Question: Please indicate a possible affordance area of swing_tennis_racket that can be used for holding
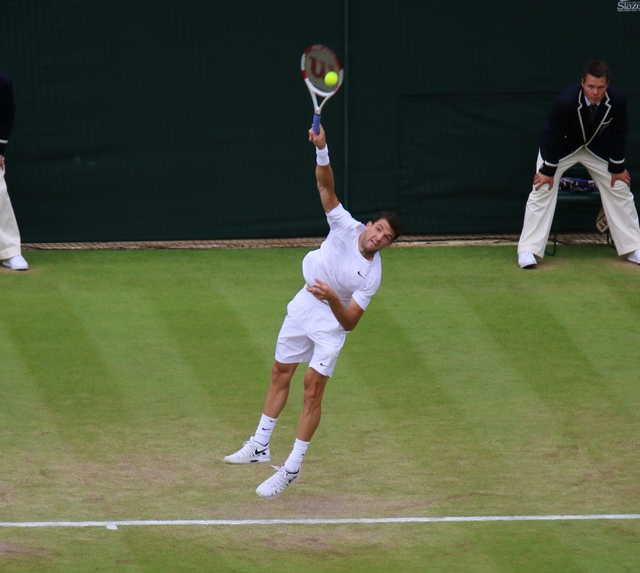
Answer: [306.5, 92, 331.5, 147]